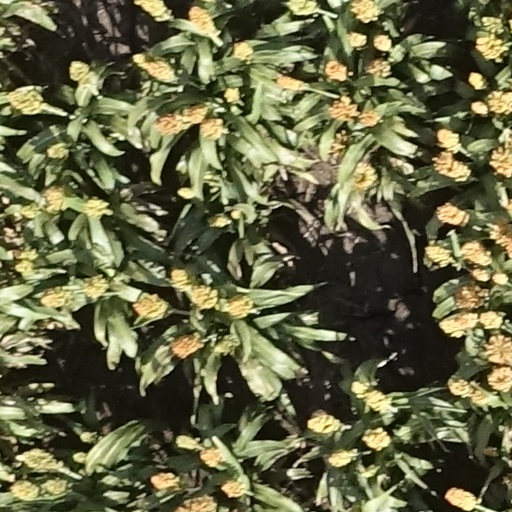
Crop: sorghum